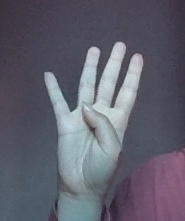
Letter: kaaf